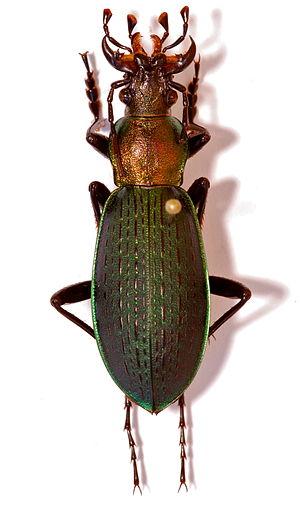
Coptolabrus est un sous-genre de coléoptères de la famille des Carabidae et de la sous-famille des Carabinae.
Carabus jankowskii est une espèce de coléoptères de la famille des Carabidae, de la sous-famille des Carabinae et du sous-genre Coptolabrus. Elle est trouvée en Corée, en Chine et en Sibérie.